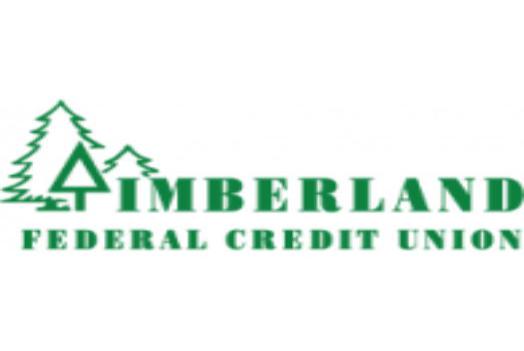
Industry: Clothes